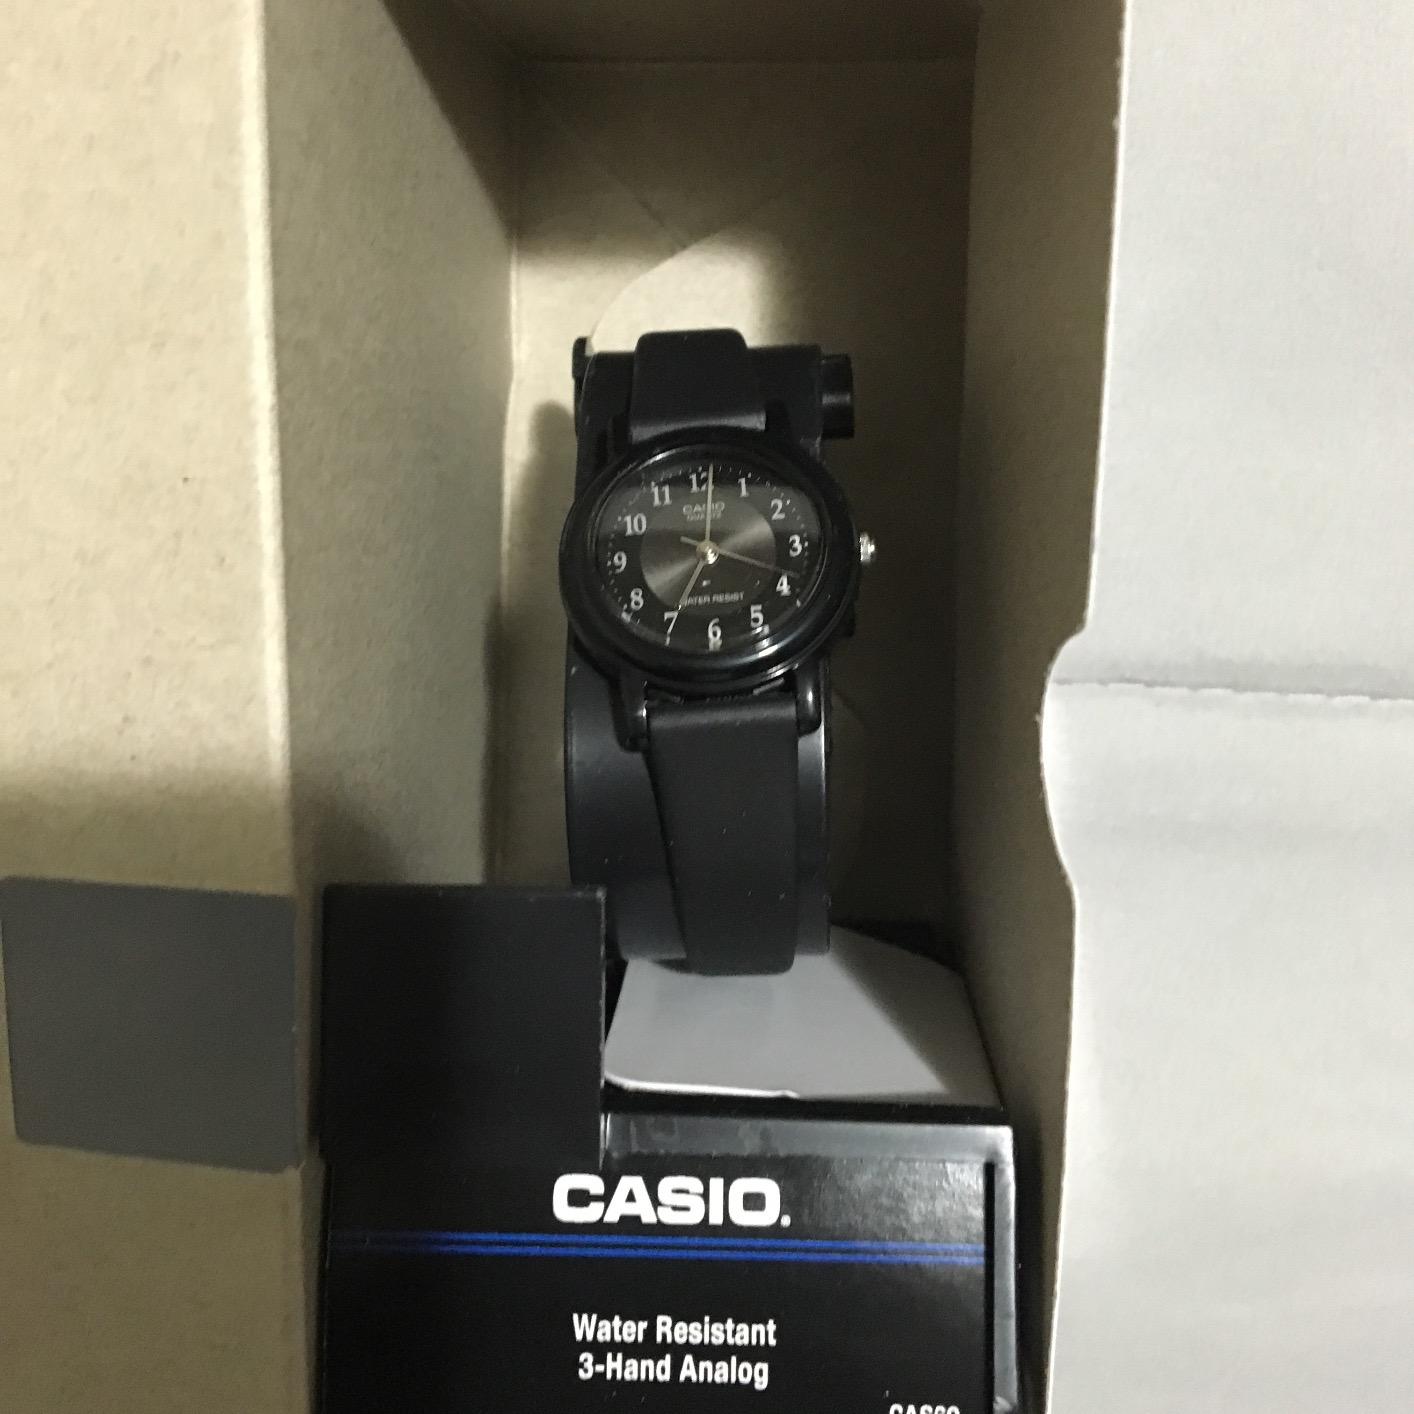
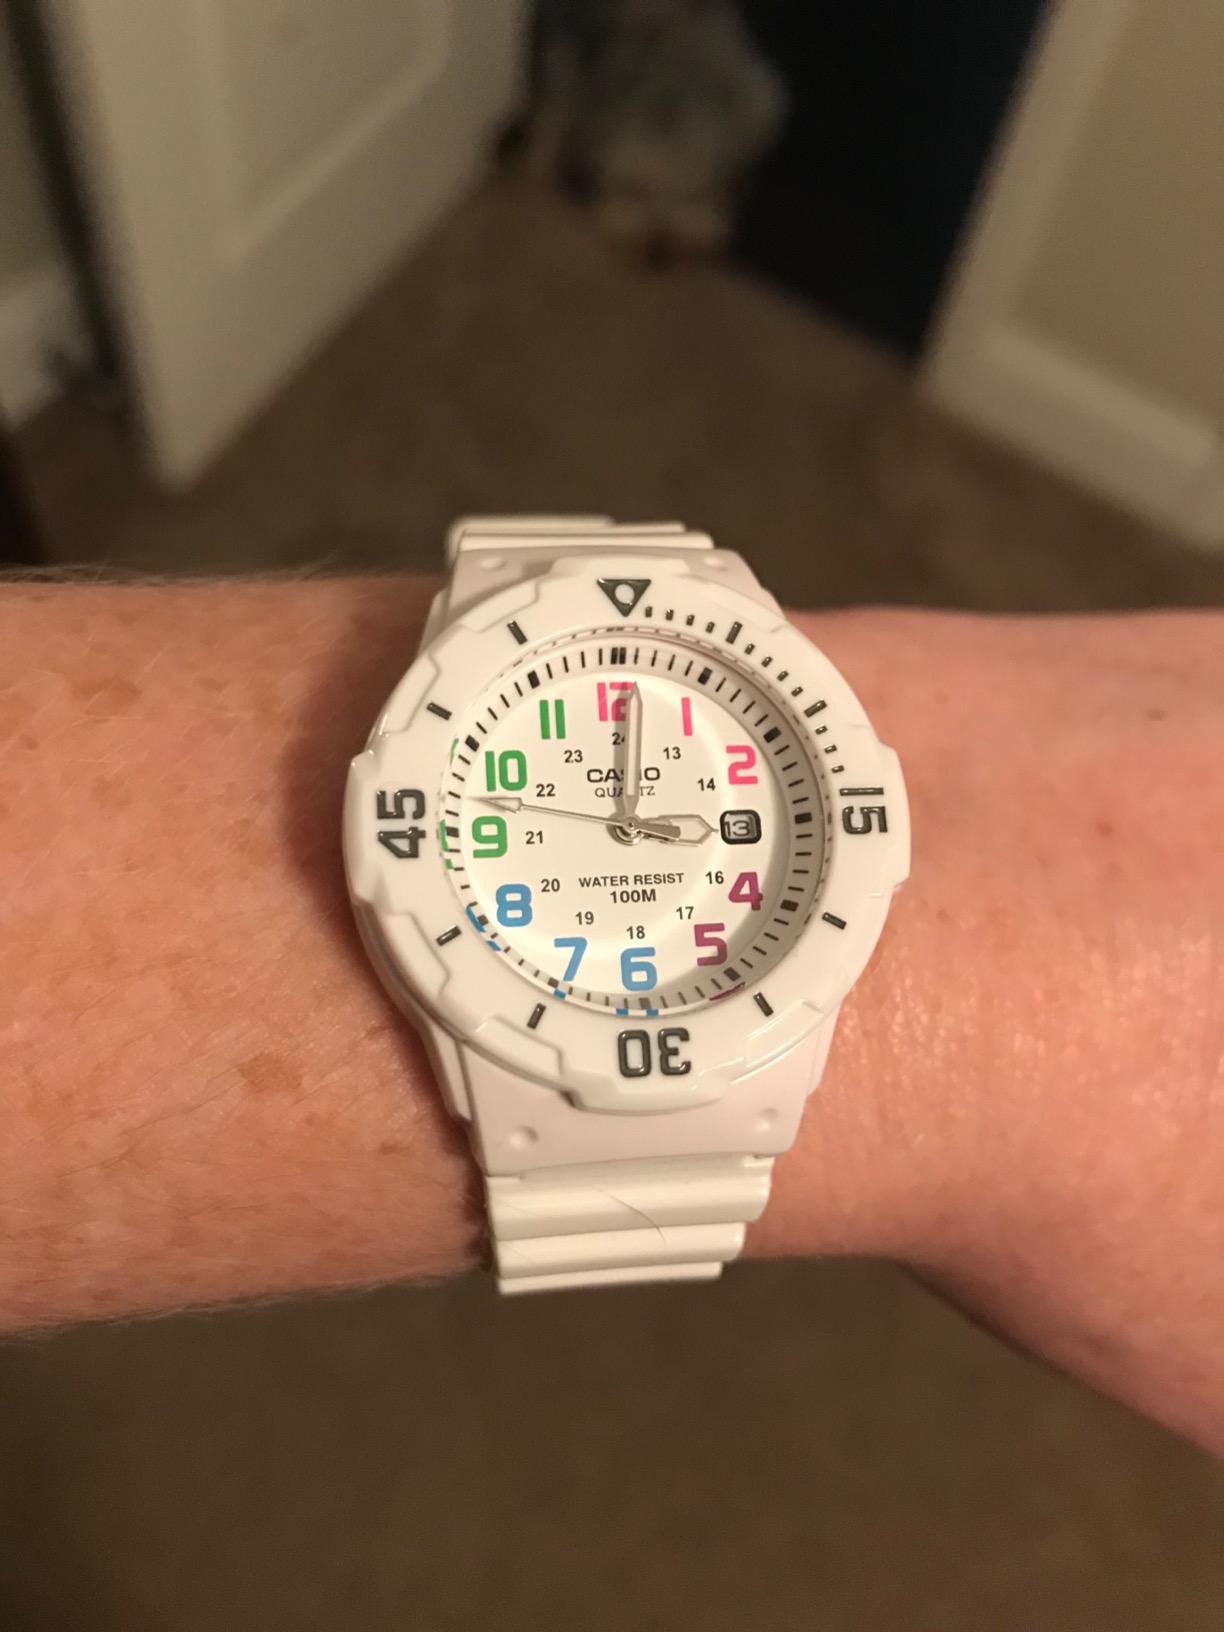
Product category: accessories_watch
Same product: no